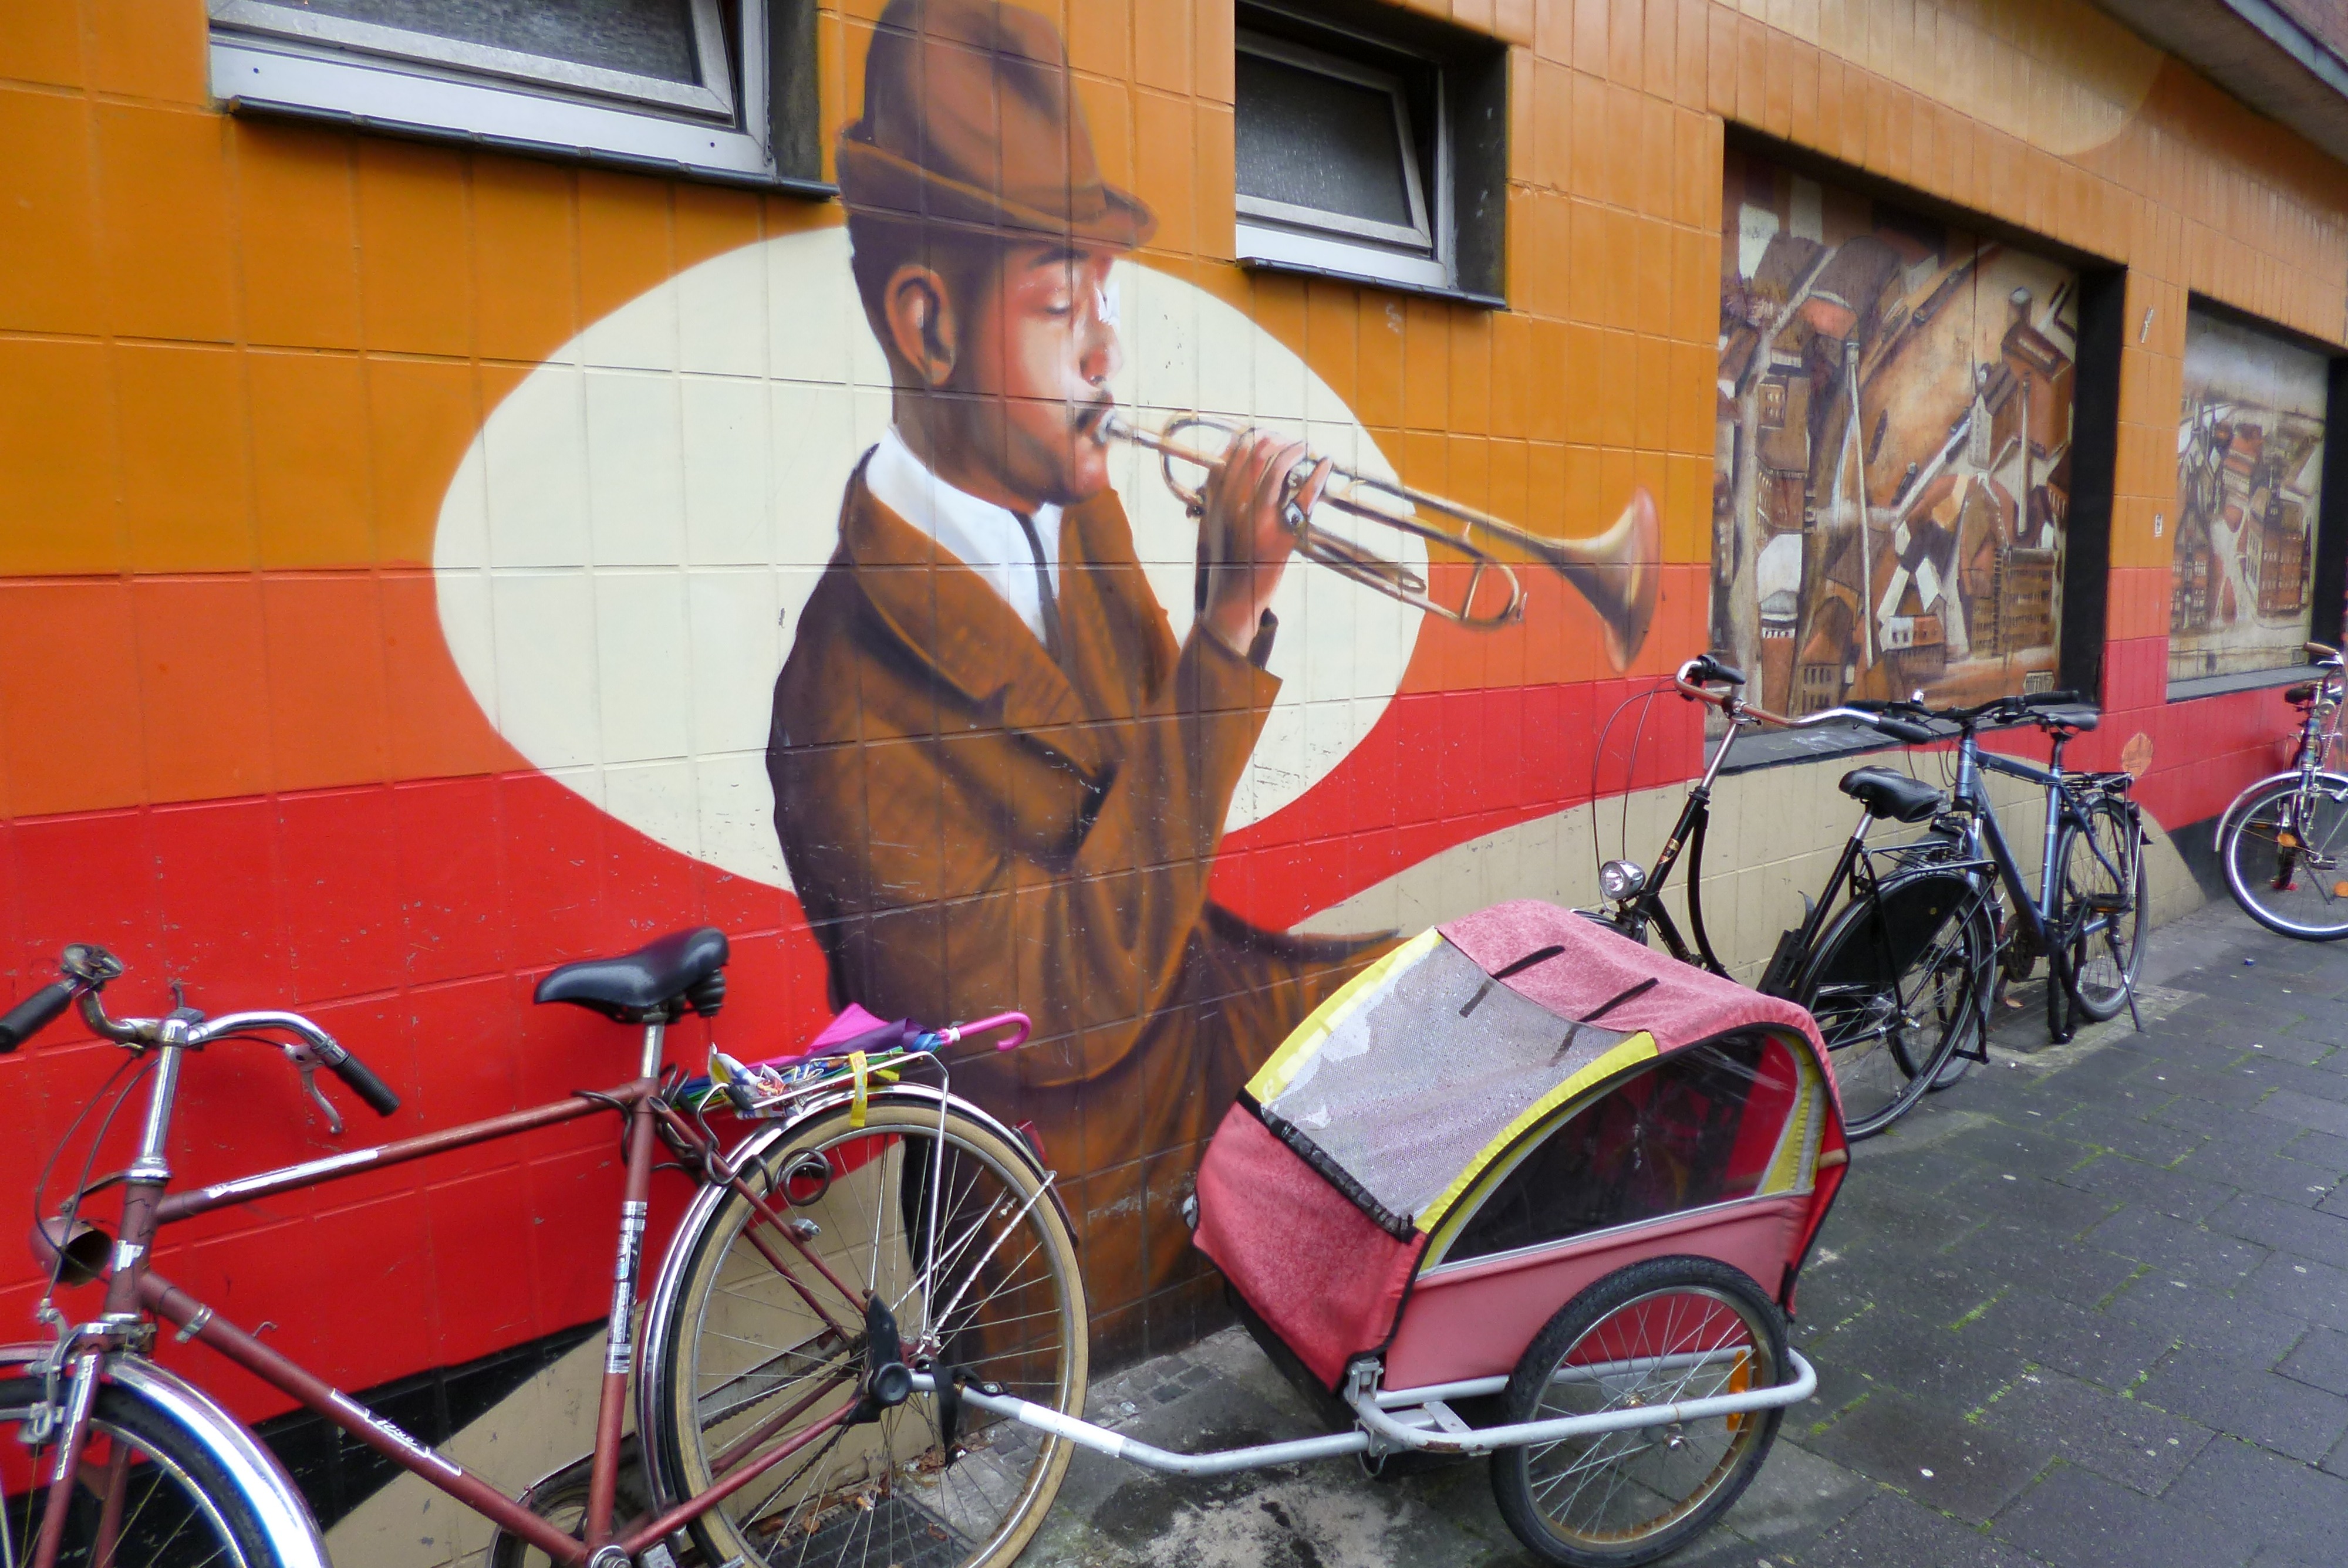
bicycle, vehicle, motorcycle, graffiti, sports equipment, street art, cycling, art, mural, rickshaw, land vehicle, trumpeter